Karl-Otto Apel

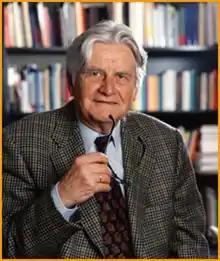

Karl-Otto Apel (15 March 1922 – 15 May 2017) was a German philosopher and Professor Emeritus at the University of Frankfurt am Main. He specialized on the philosophy of language and was thus considered a communication theorist. He developed a distinctive philosophical approach which he coined "transcendental pragmatics."